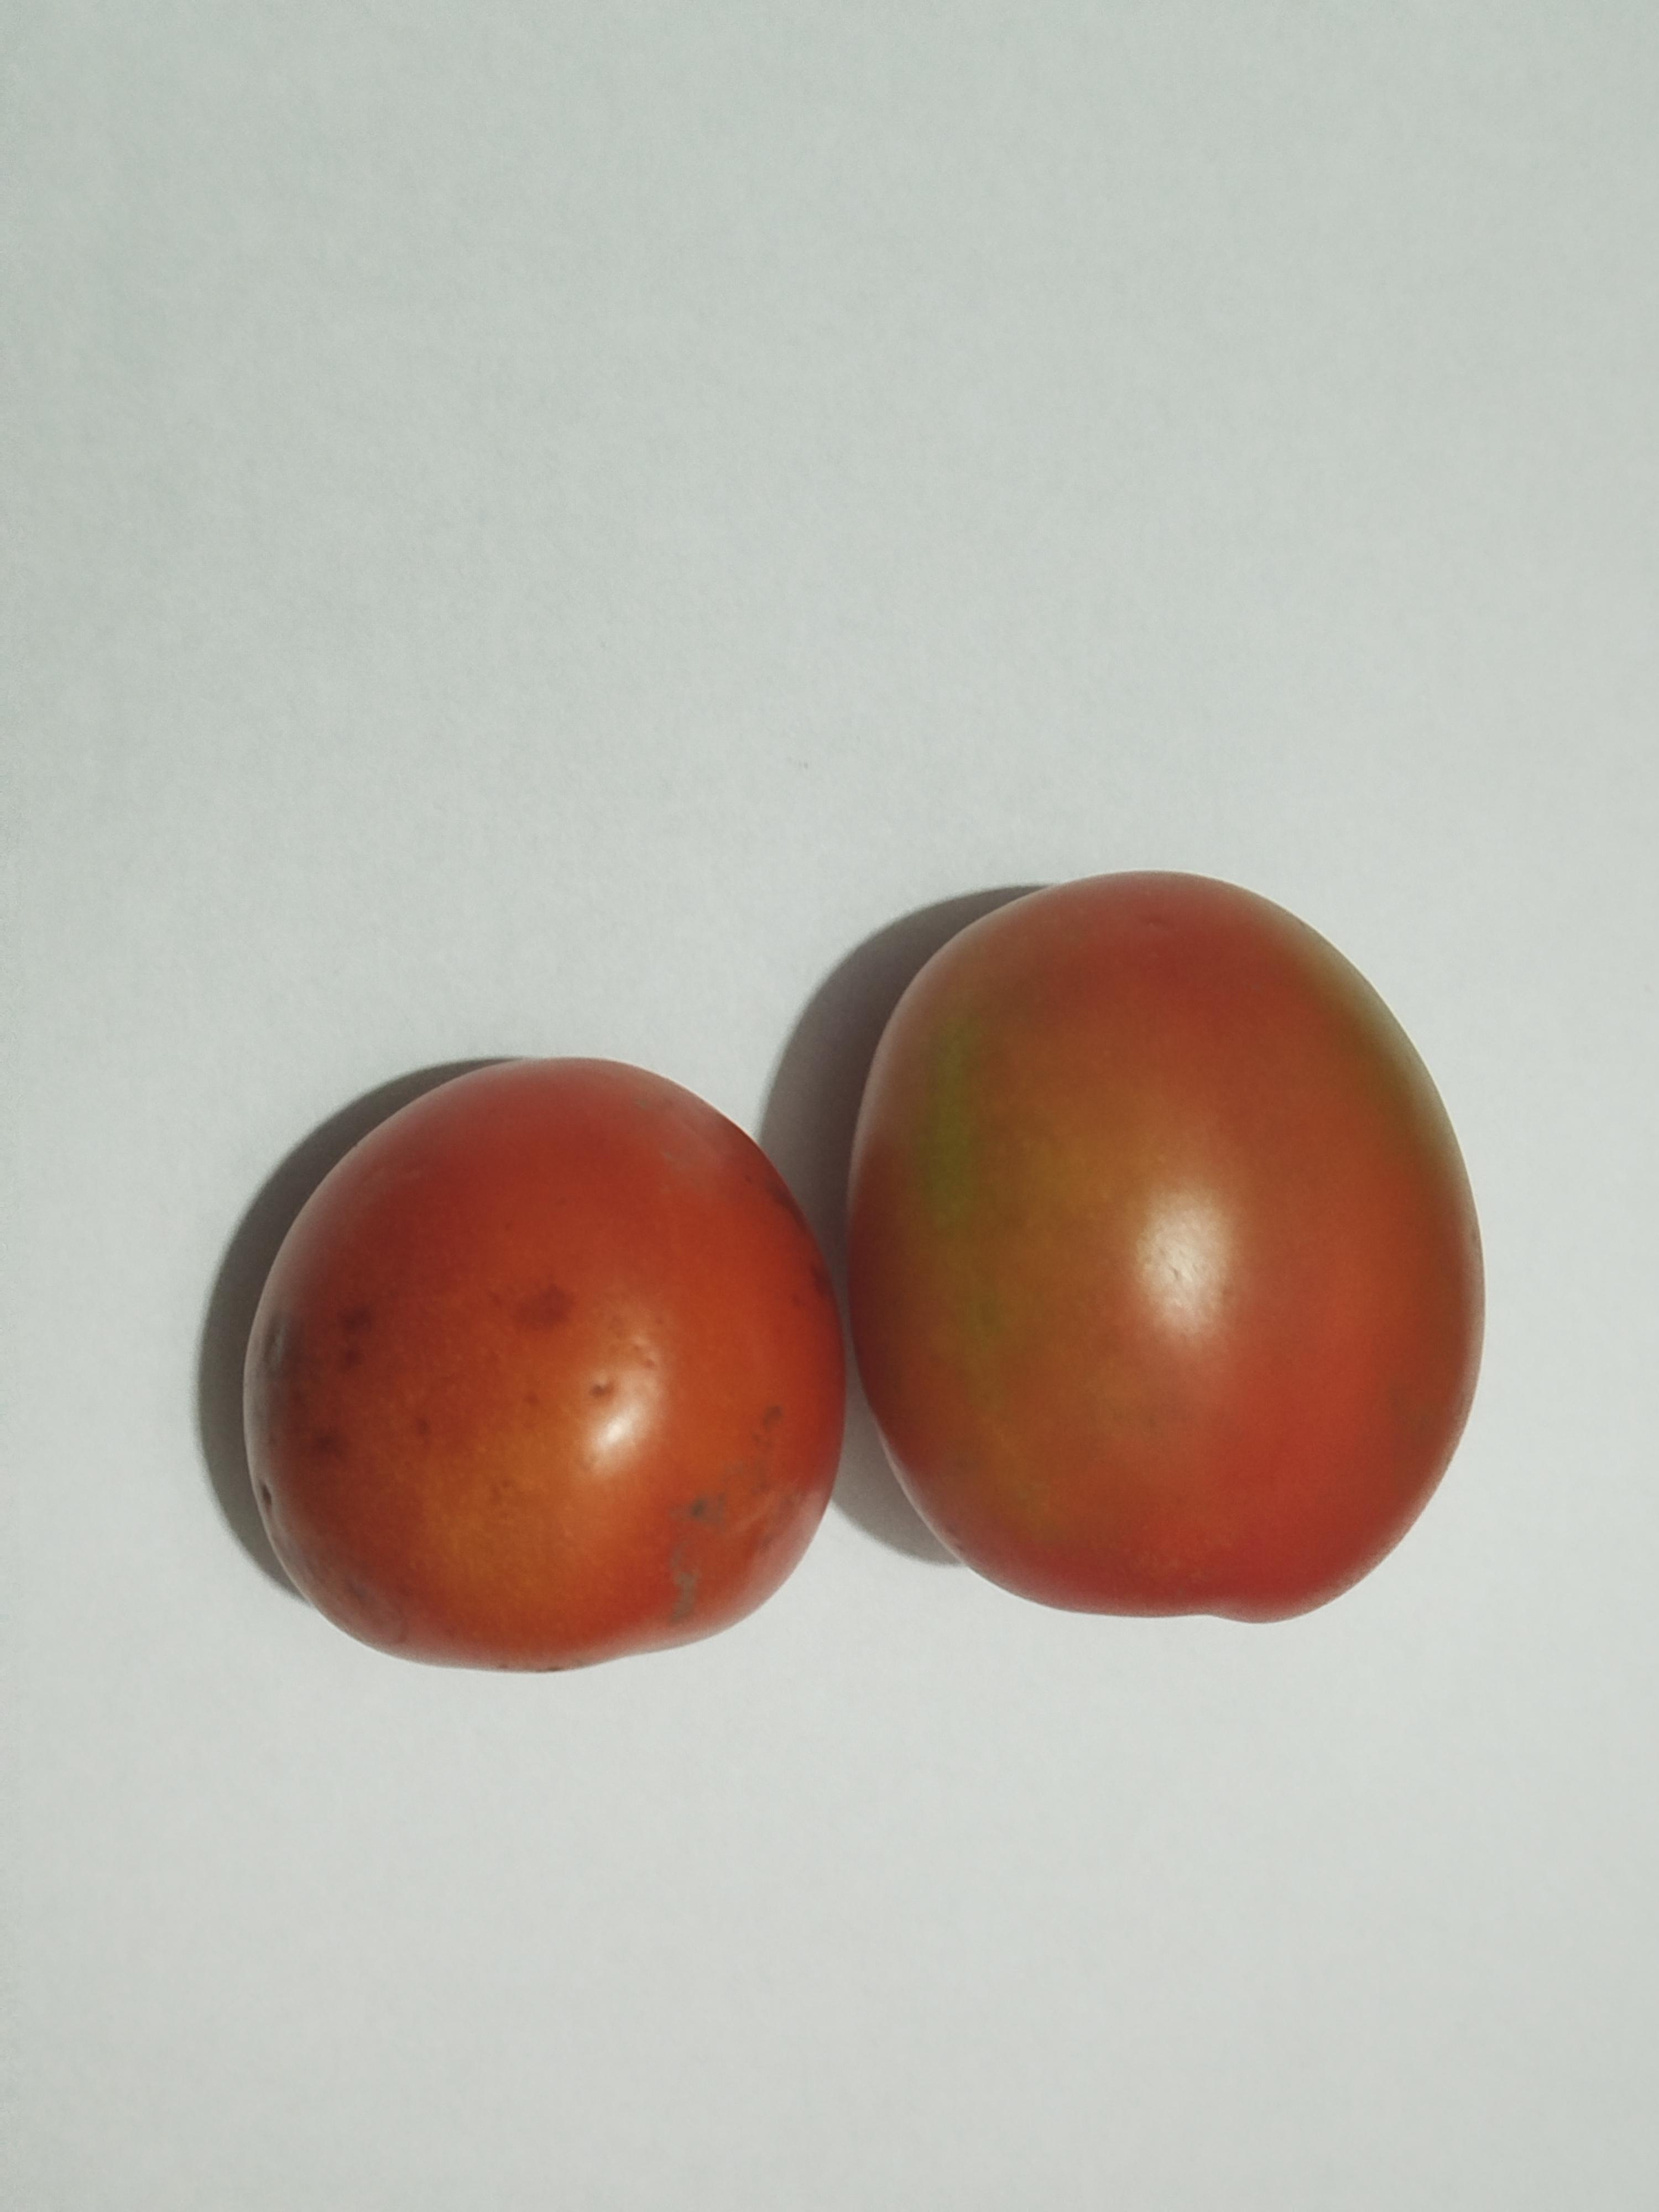
Label: Tomato